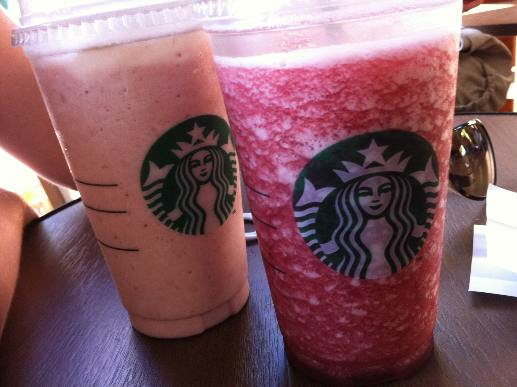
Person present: No